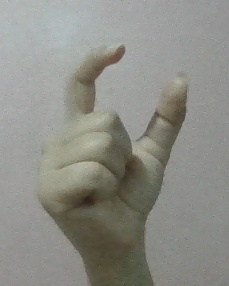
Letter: nun